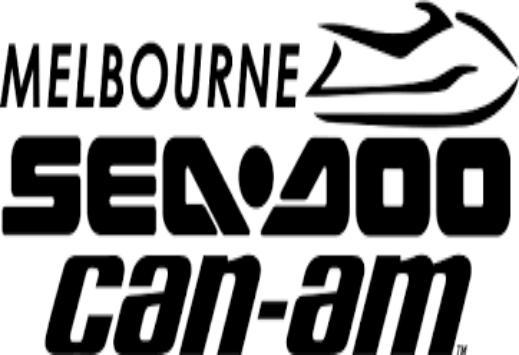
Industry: Sports